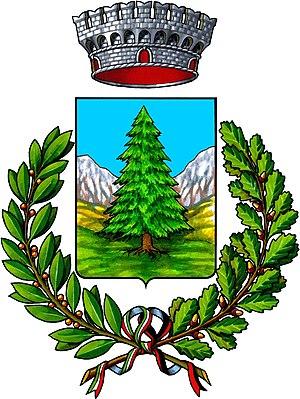
Ollomont est une commune alpine de la Vallée d'Aoste, en Italie du Nord.